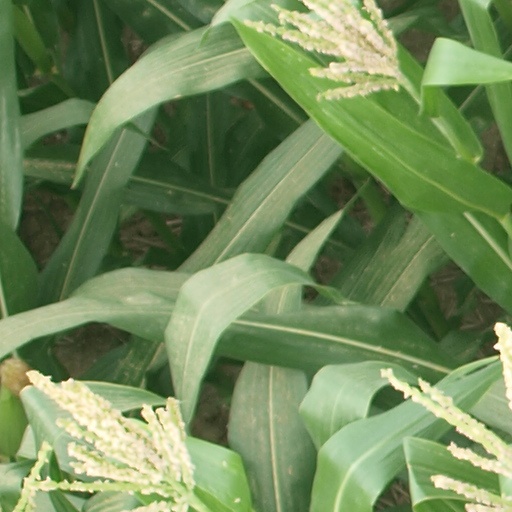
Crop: maize; corn